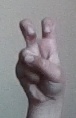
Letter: toot